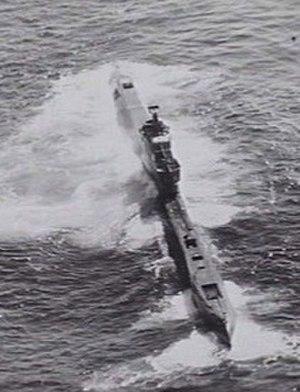
La classe Parthian est une classe de six sous-marins construit par la Royal Navy dans la fin des années 1920.